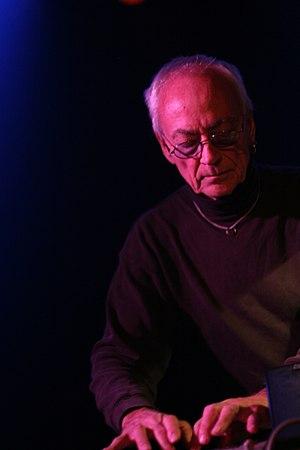
Silver Apples à Barcelona, Salle Apolo La